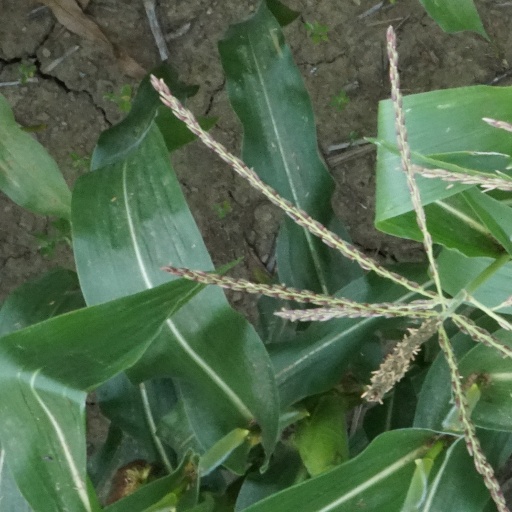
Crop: maize; corn